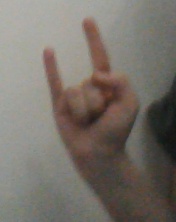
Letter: la